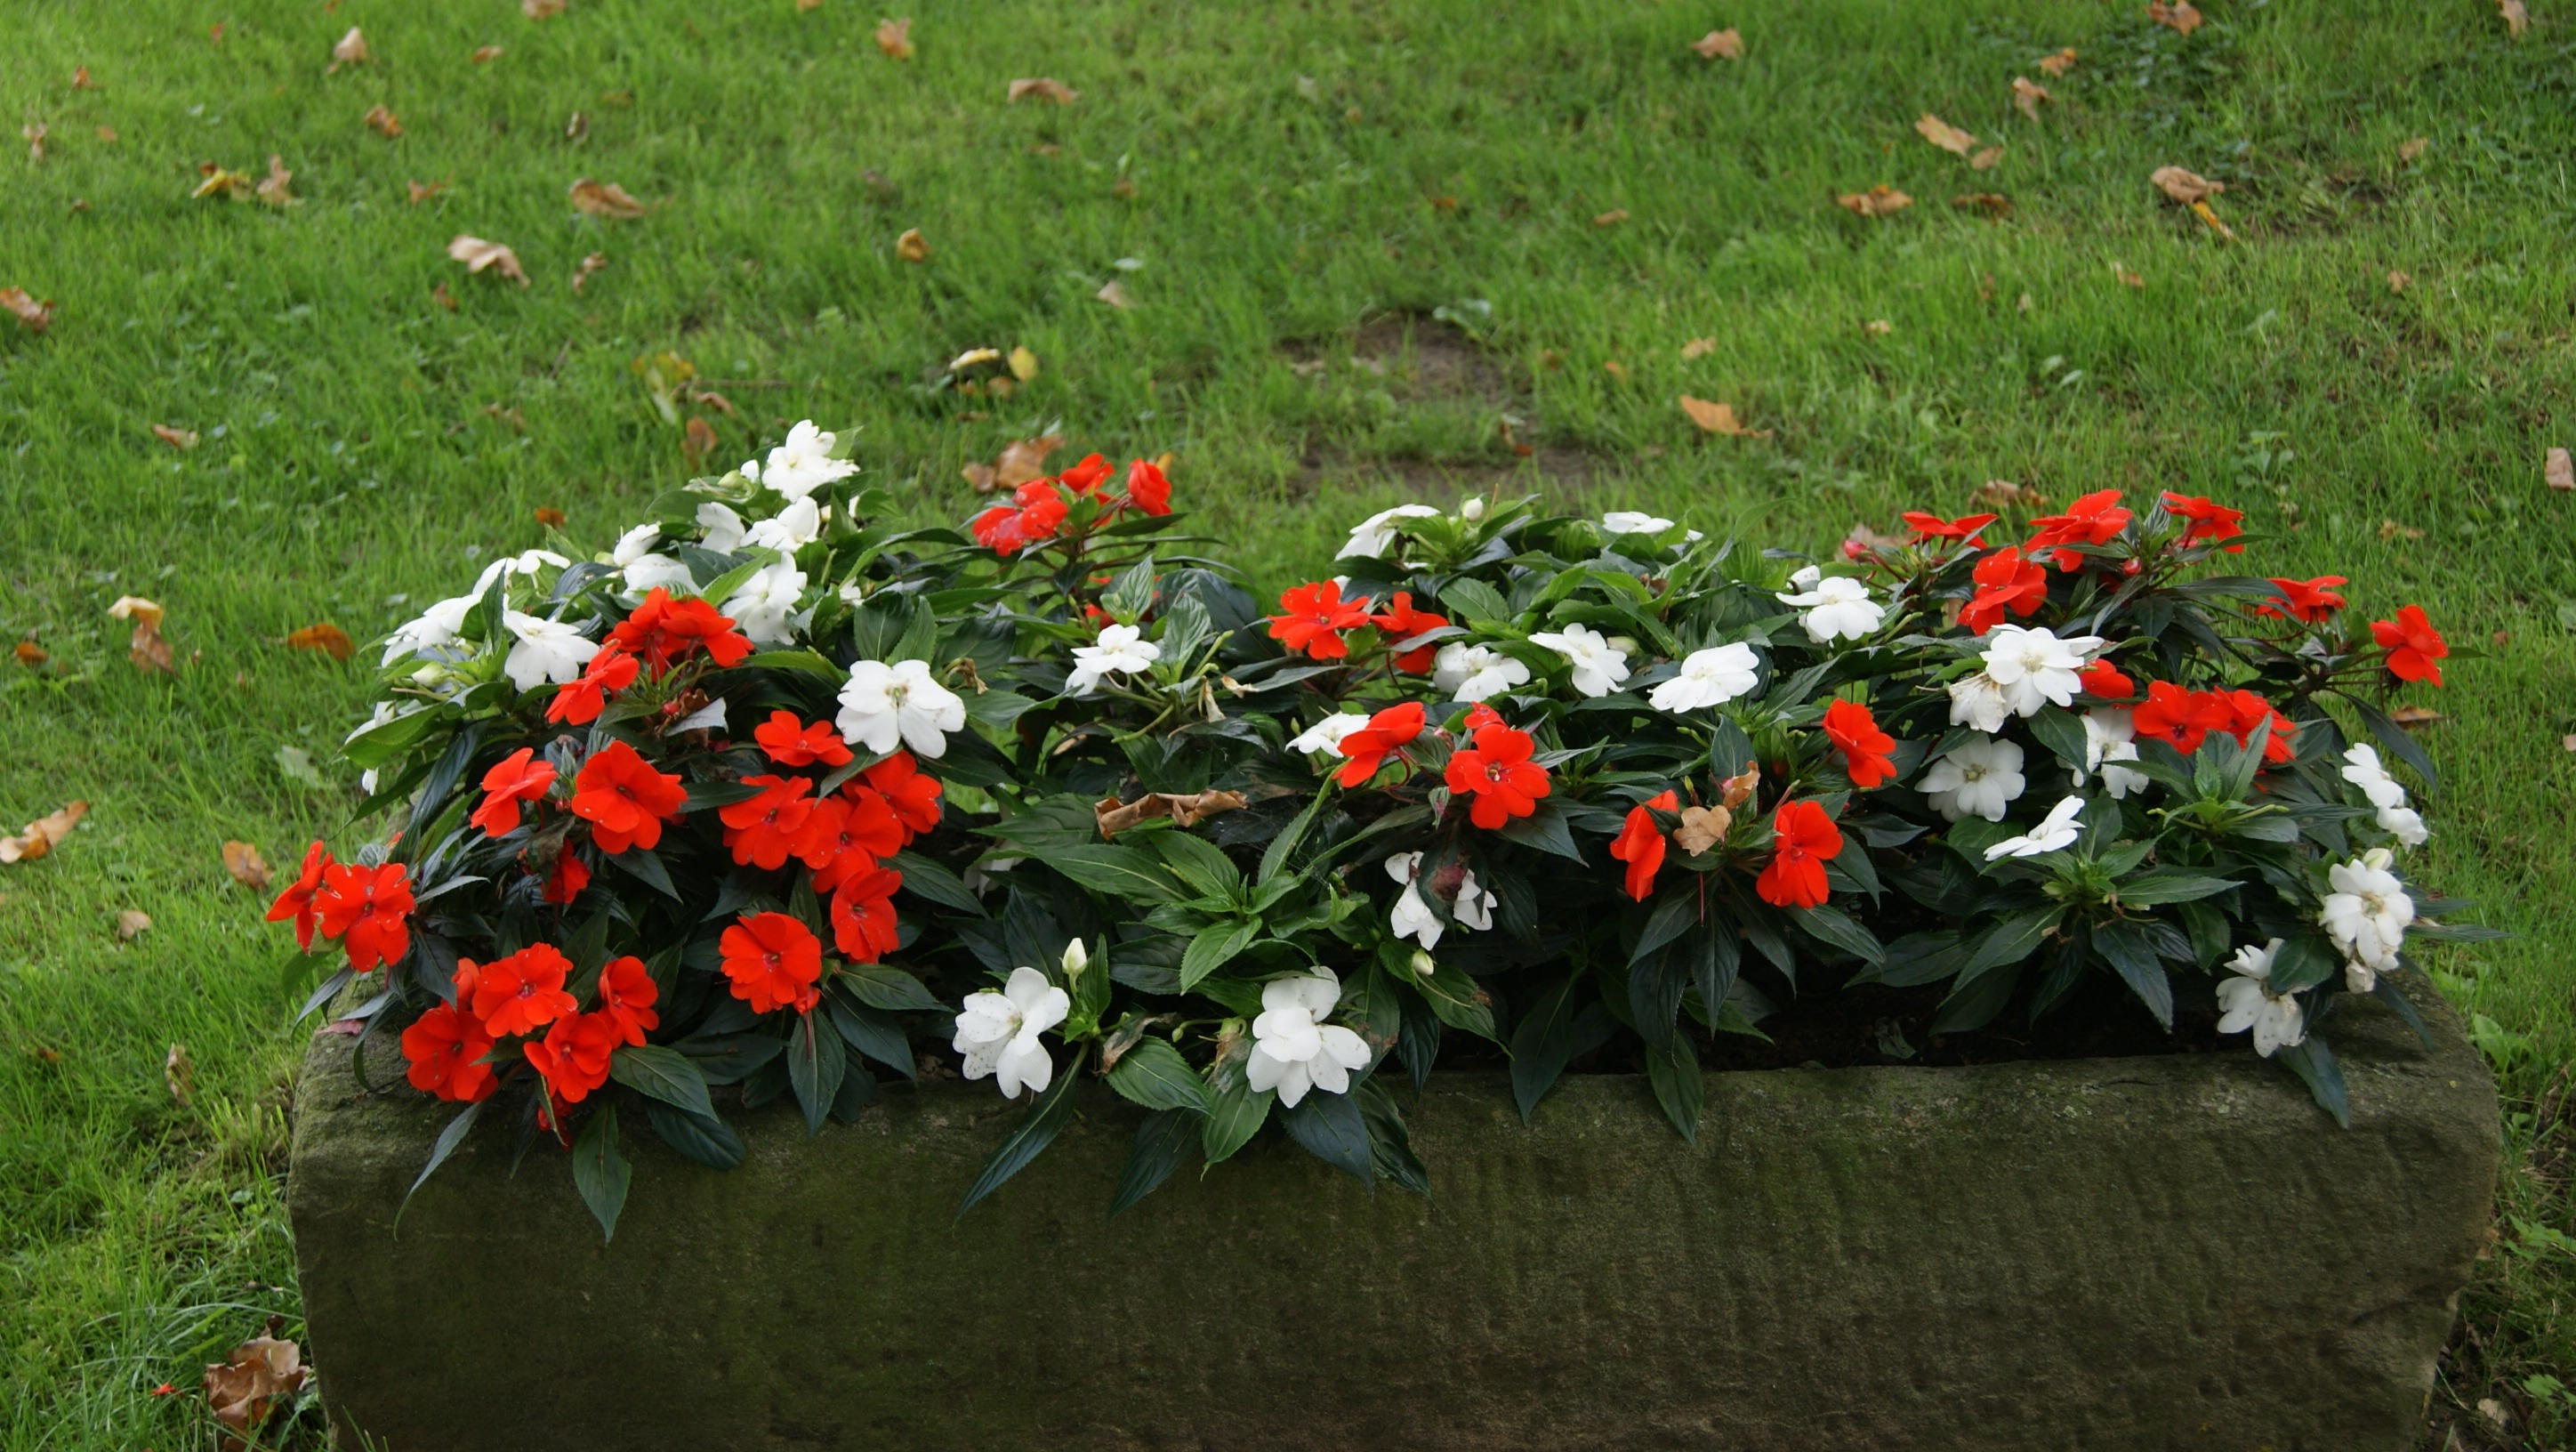
plant, lawn, flower, bloom, spring, garden, flora, flower bed, shrub, flower box, flowering plant, annual plant, land plant